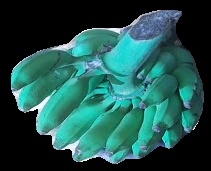
Variety: elakki-bale
Grade: grade3